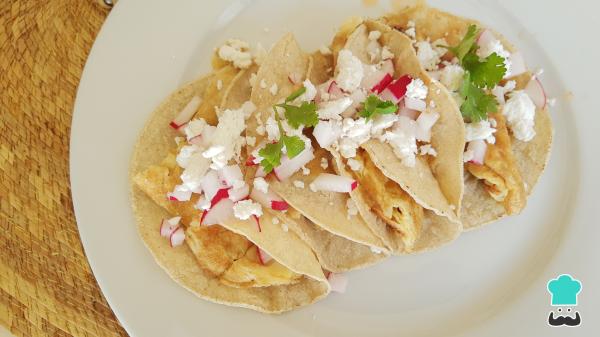
Dobla la tortilla y acomoda para servir. Enseguida baña con la salsa ranchera que preparaste al inicio de esta receta, agrega un poco de queso fresco desmoronado y un poco de rábano en cubitos. ¡Ya puedes servir y disfrutar de estos ricos tacos rancheros, ideales para el desayuno!